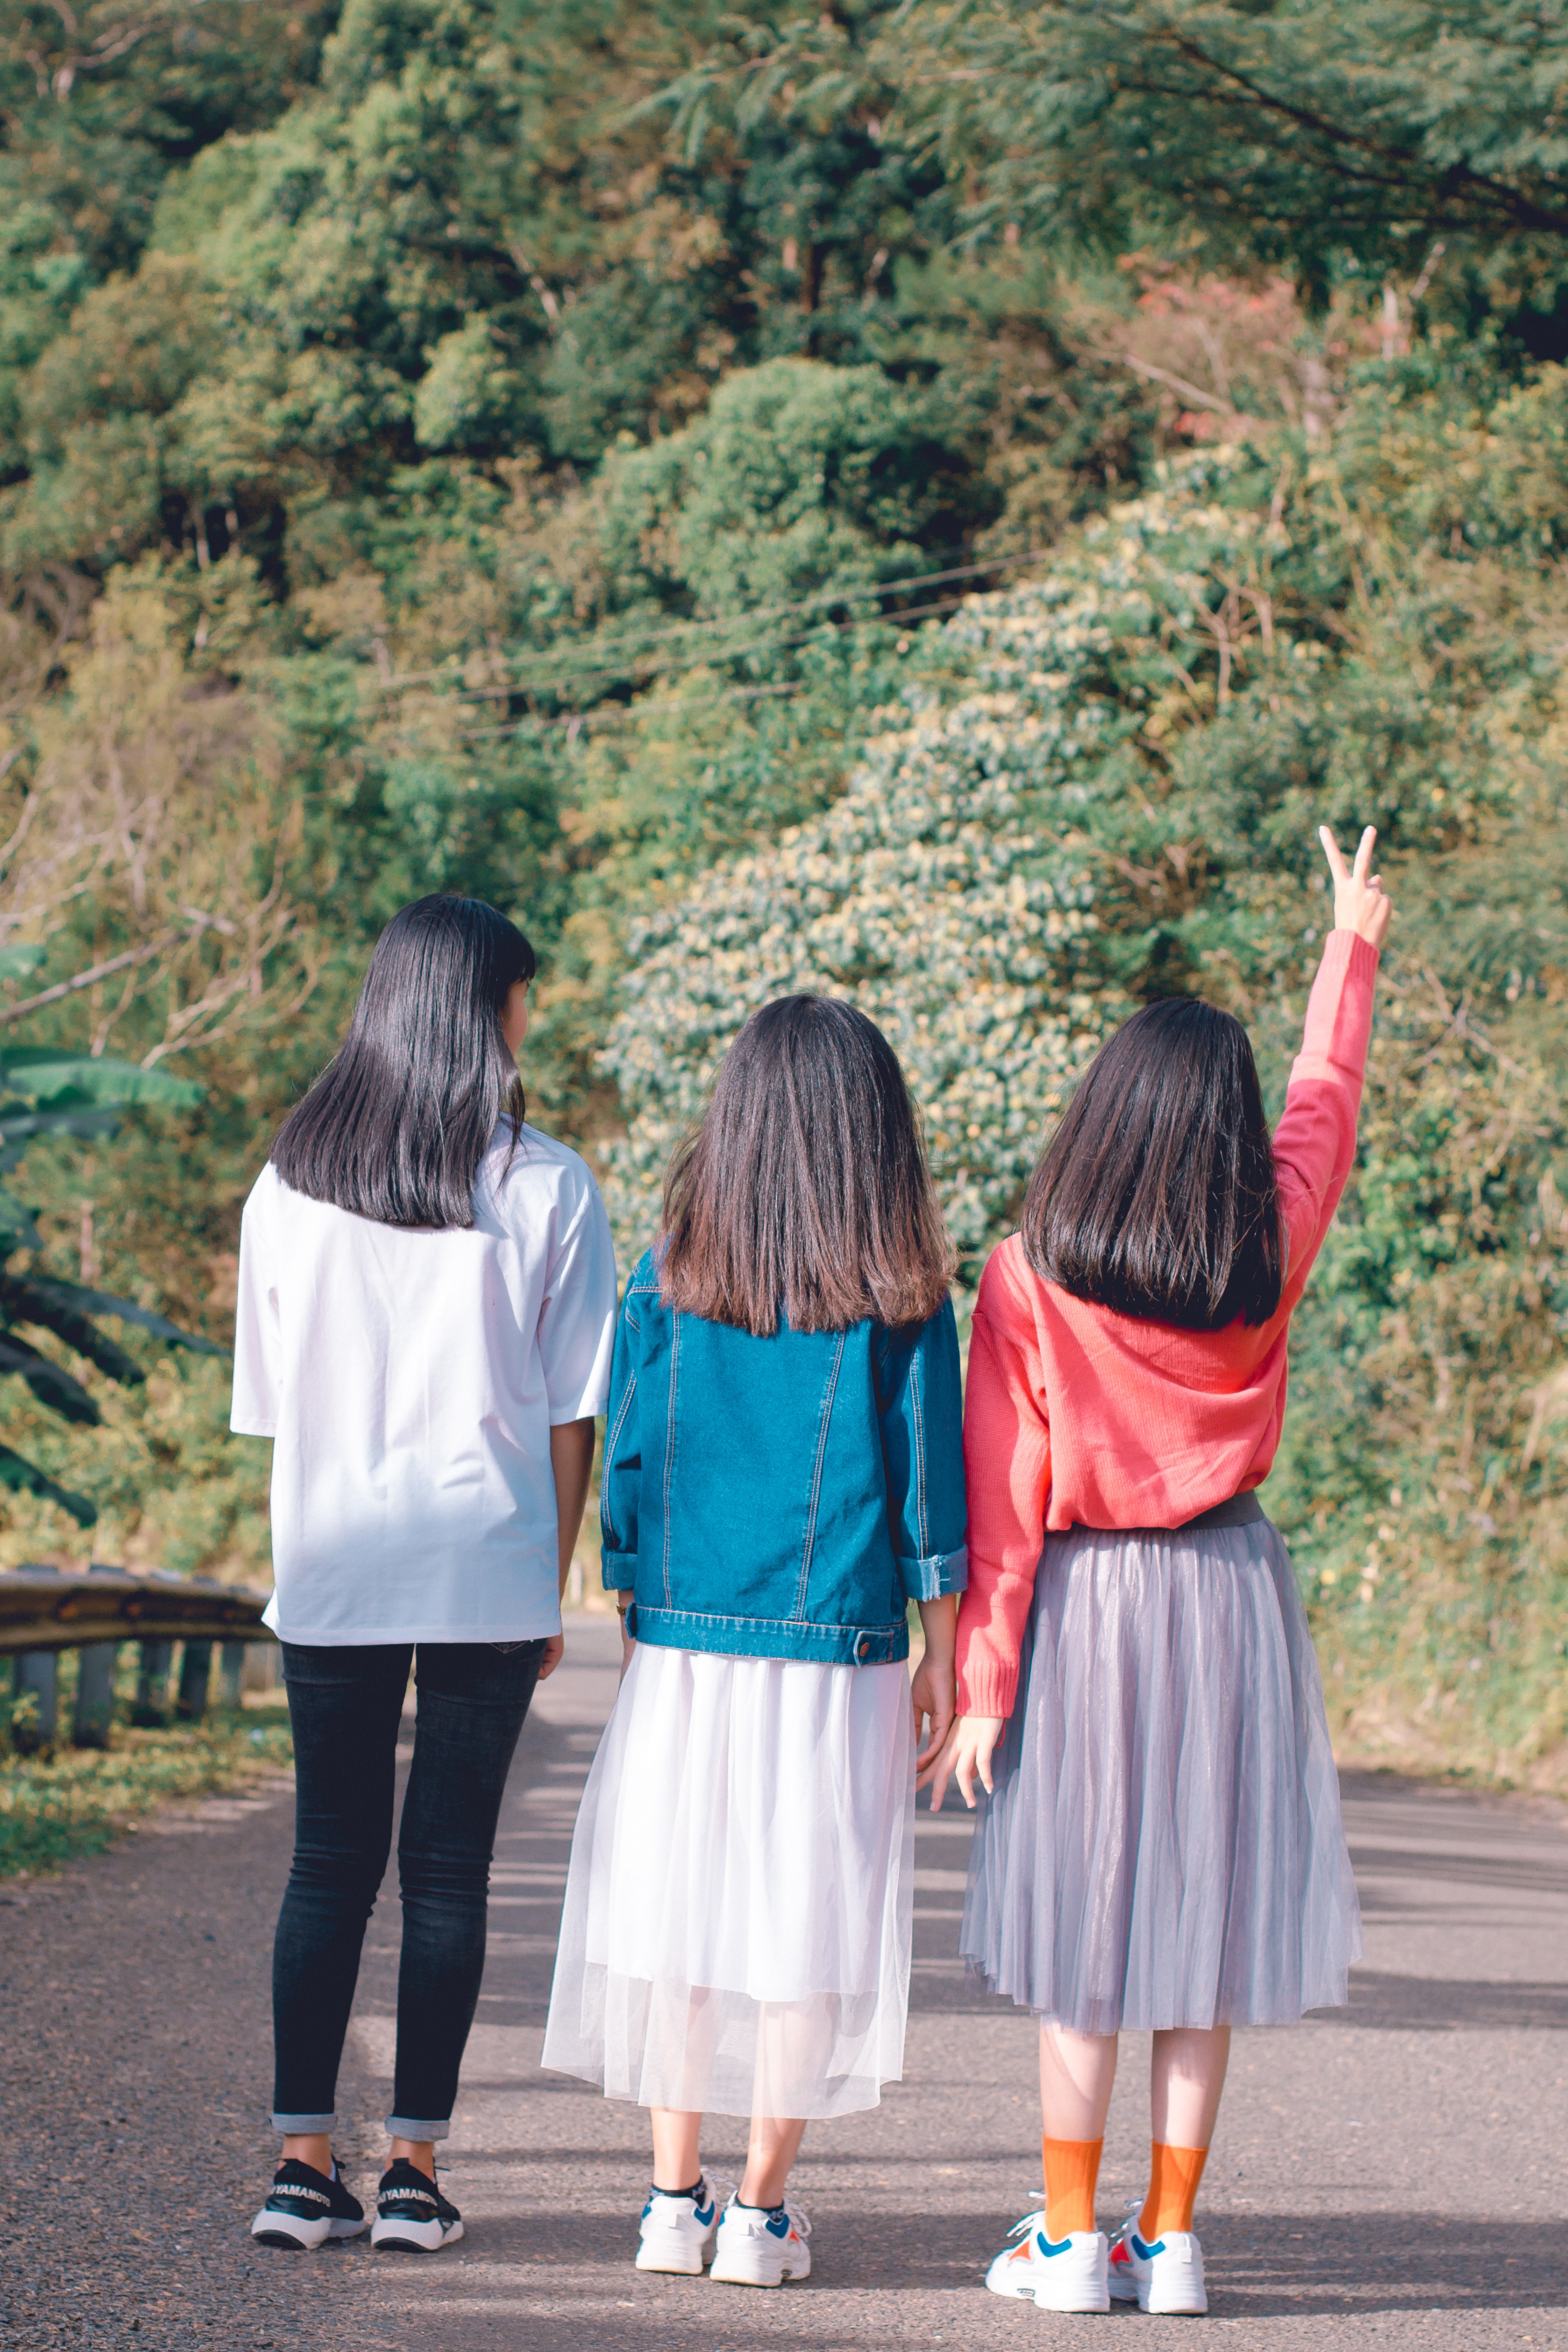
photograph, people, snapshot, walking, friendship, child, tourism, uniform, photography, leisure, gesture, vacation, recreation, plant, travel